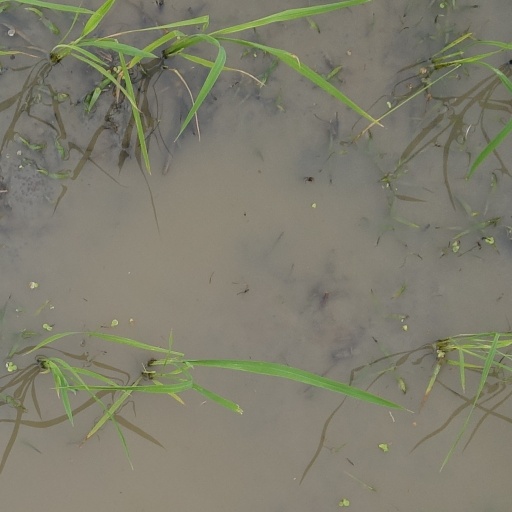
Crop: rice